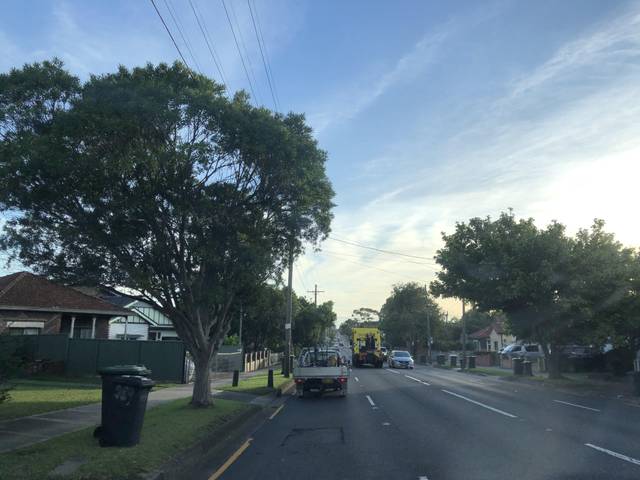
Region: Australia
Coordinates: -33.898, 151.096